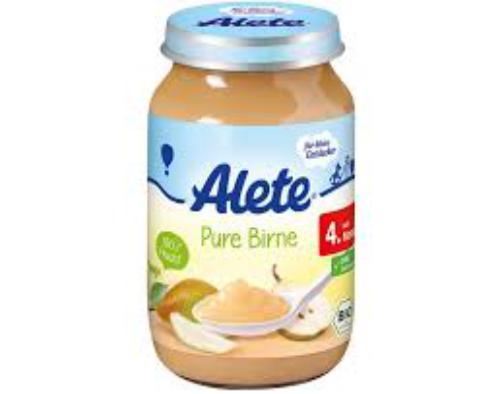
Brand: Alete
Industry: Food